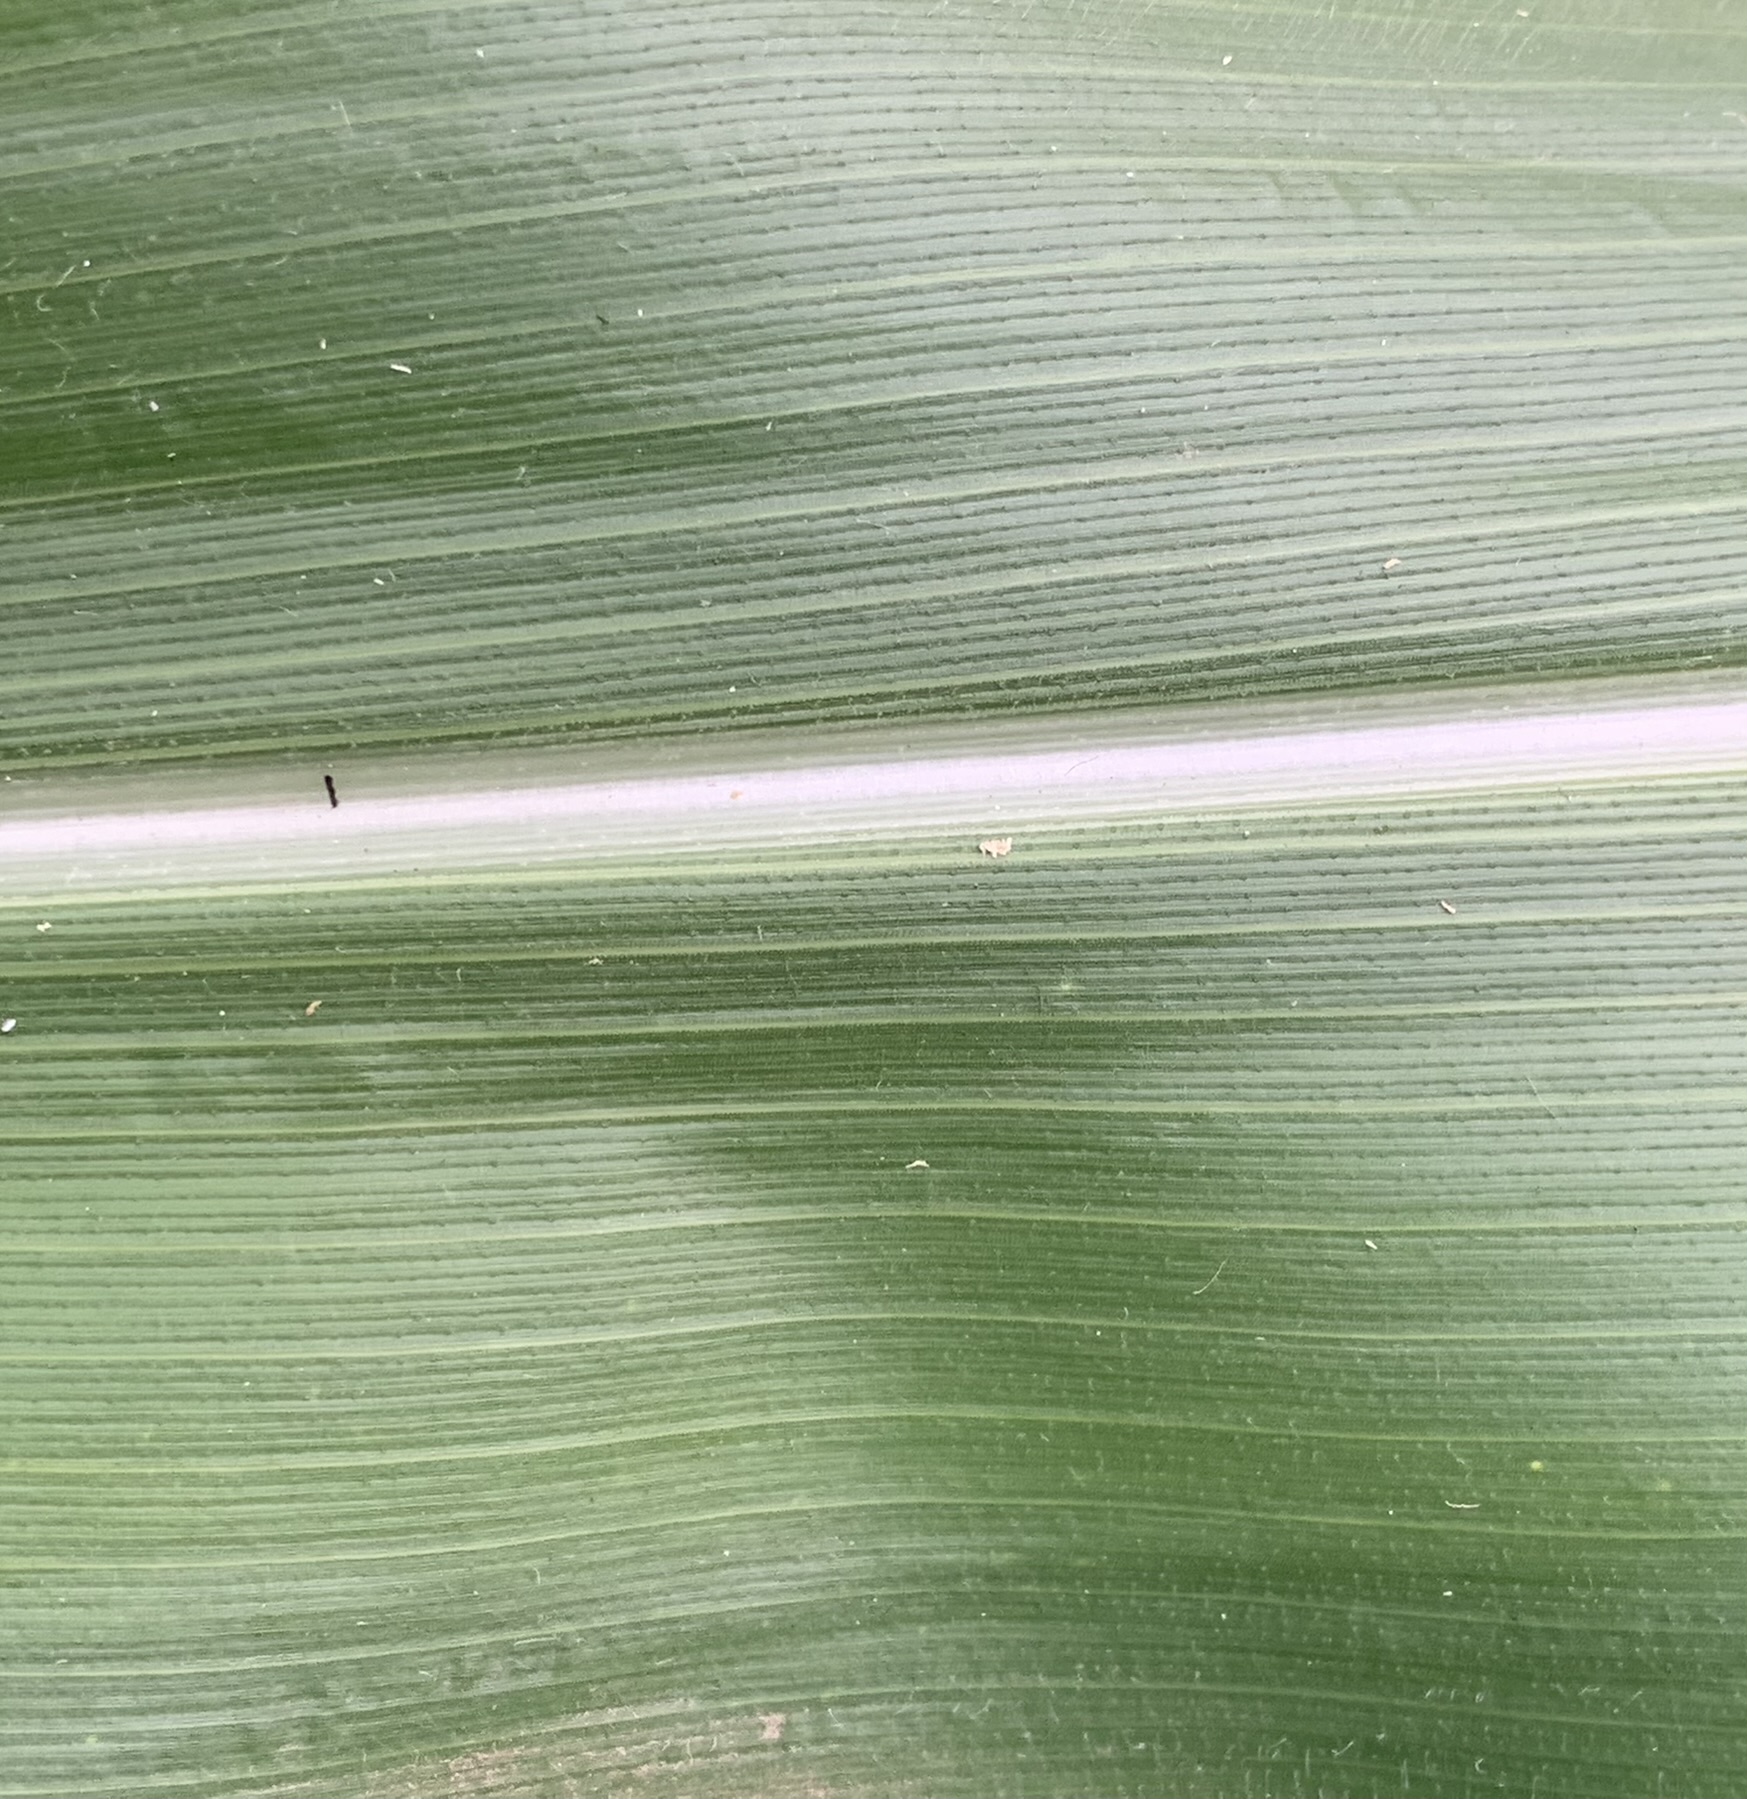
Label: Healthy